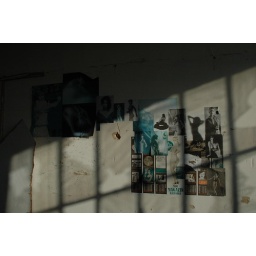
Old calendar sheets sticked to a wall in an ex-garage on the army base grounds.